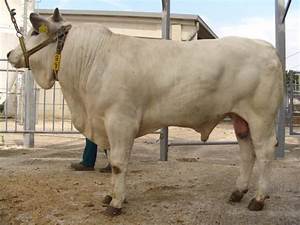
Label: cow